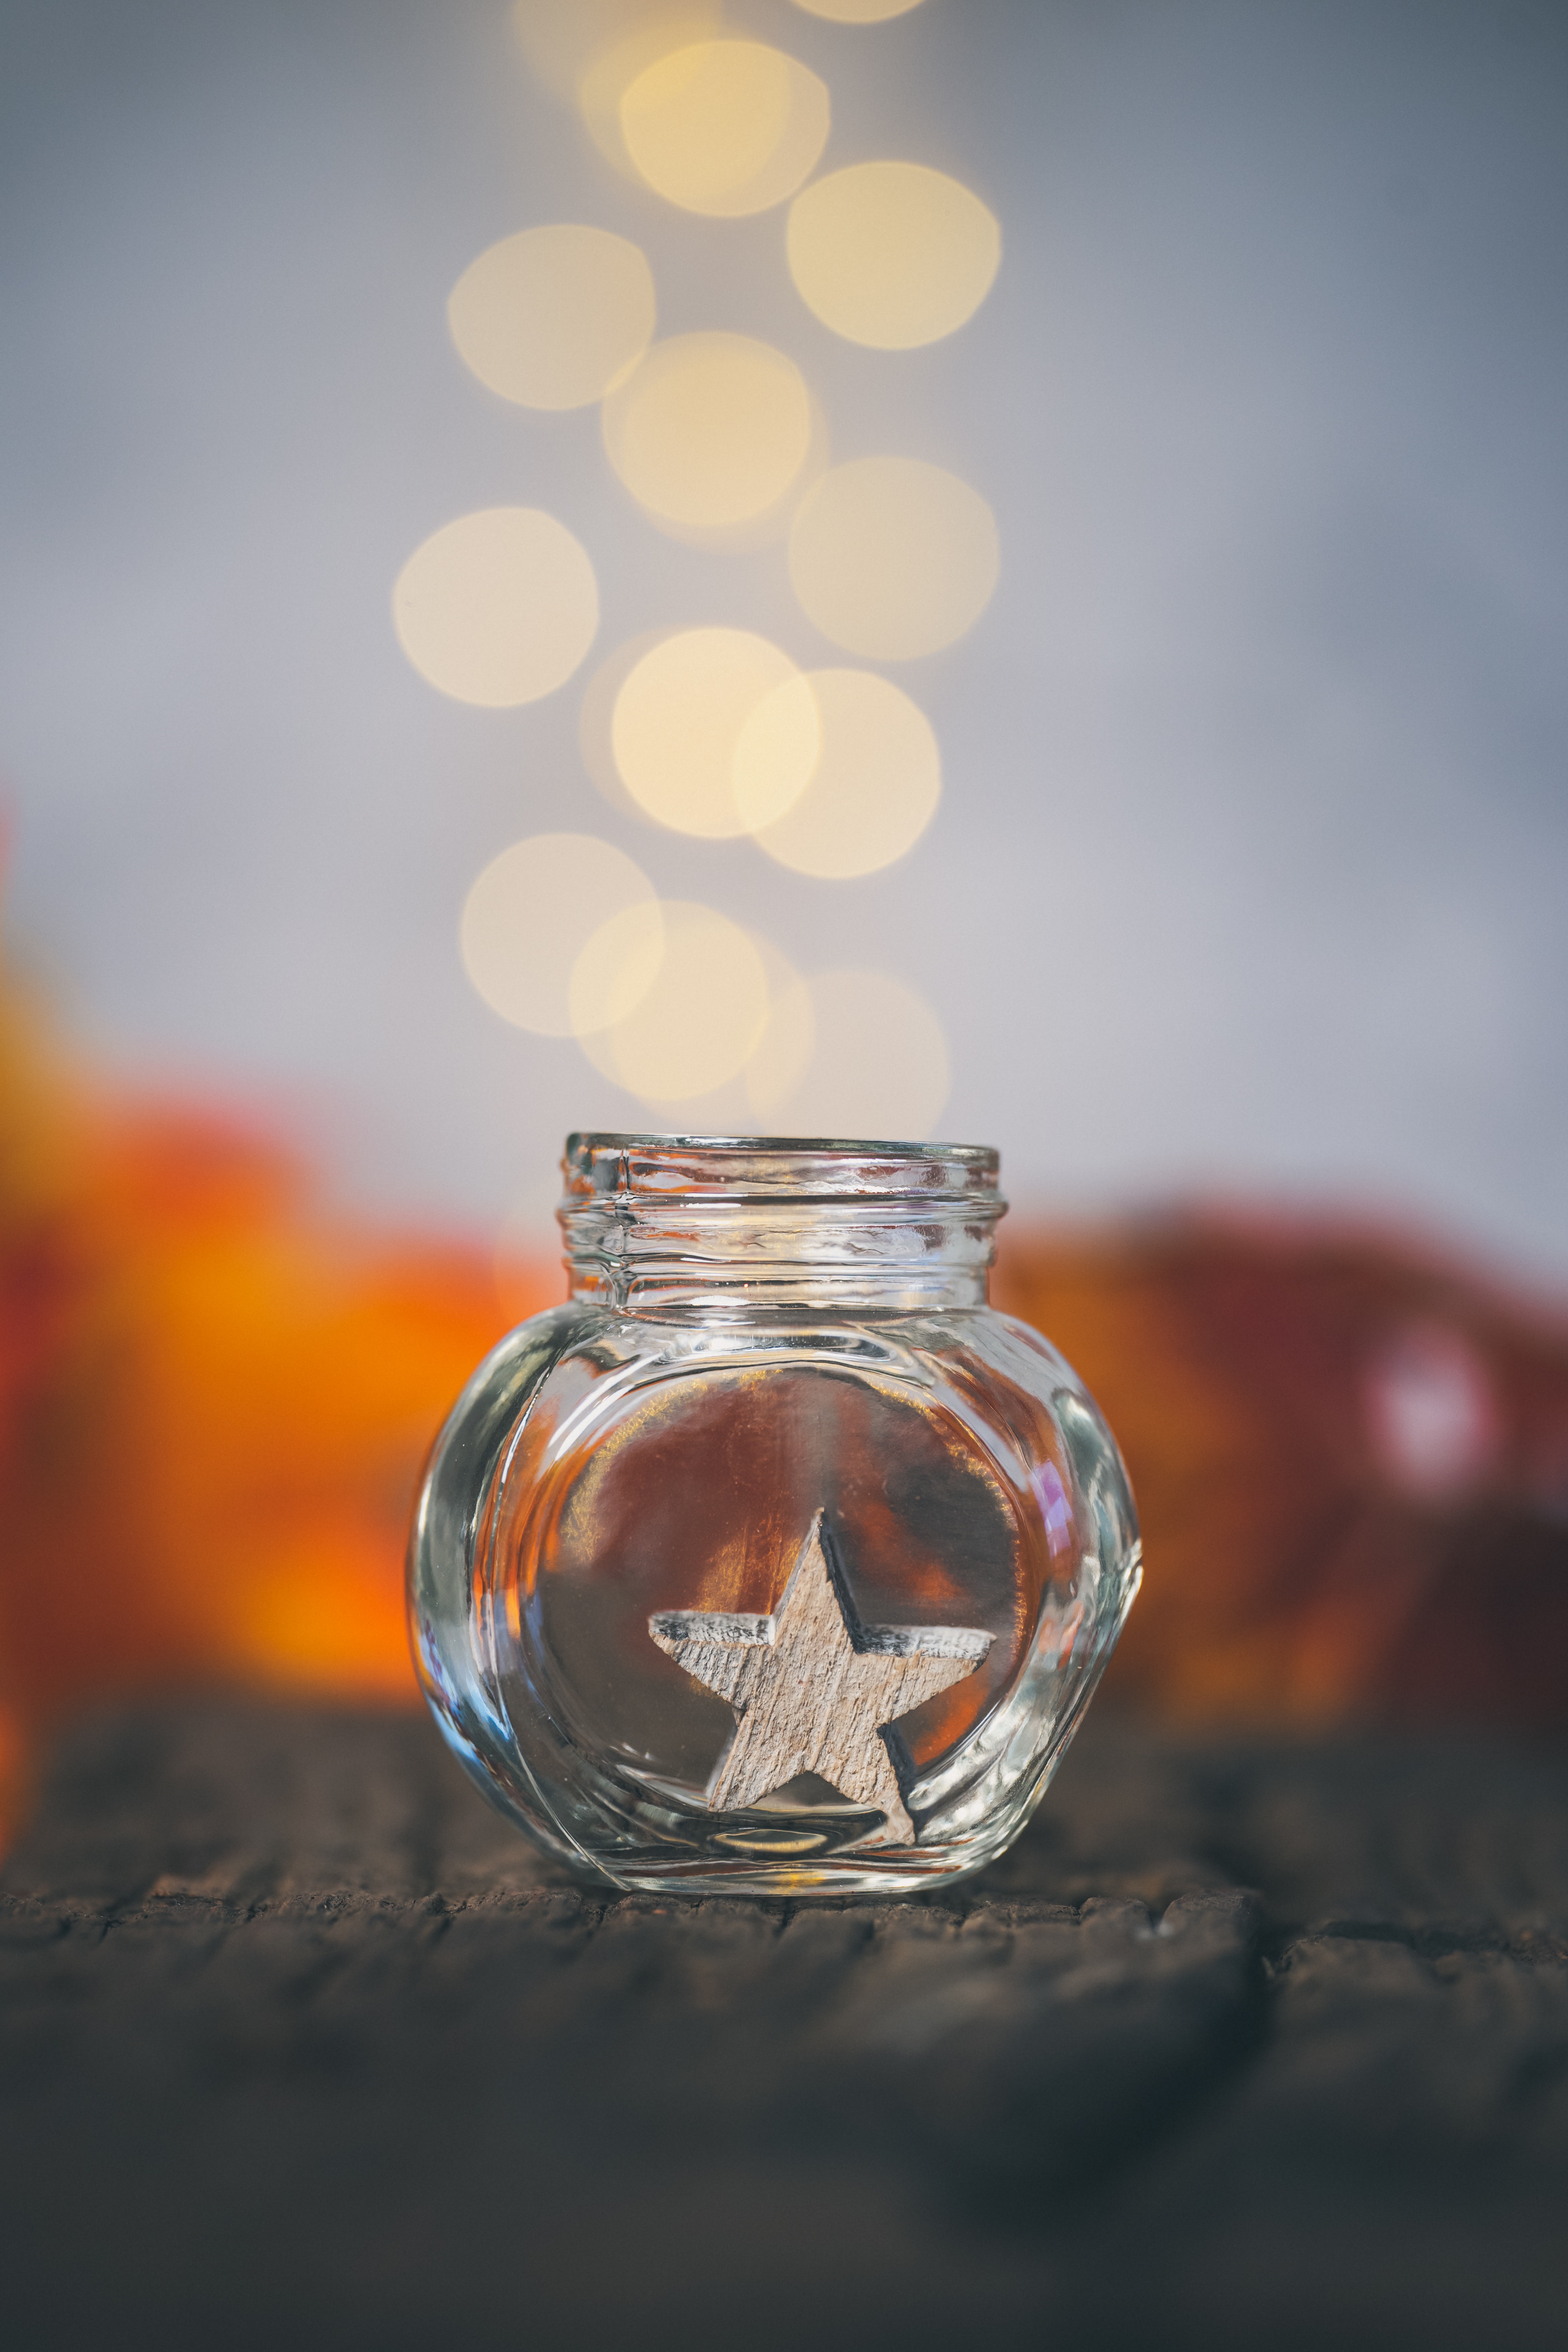
natural, liquid, drinkware, amber, automotive lighting, orange, fluid, glass bottle, tree, Tints and shades, jewellery, circle, wood, glass, drink, gemstone, Transparent material, peach, macro photography, fashion accessory, metal, reflection, crystal, still life photography, sky, plant, heat, still life, font, mason jar, darkness, body jewelry, shadow, landscape